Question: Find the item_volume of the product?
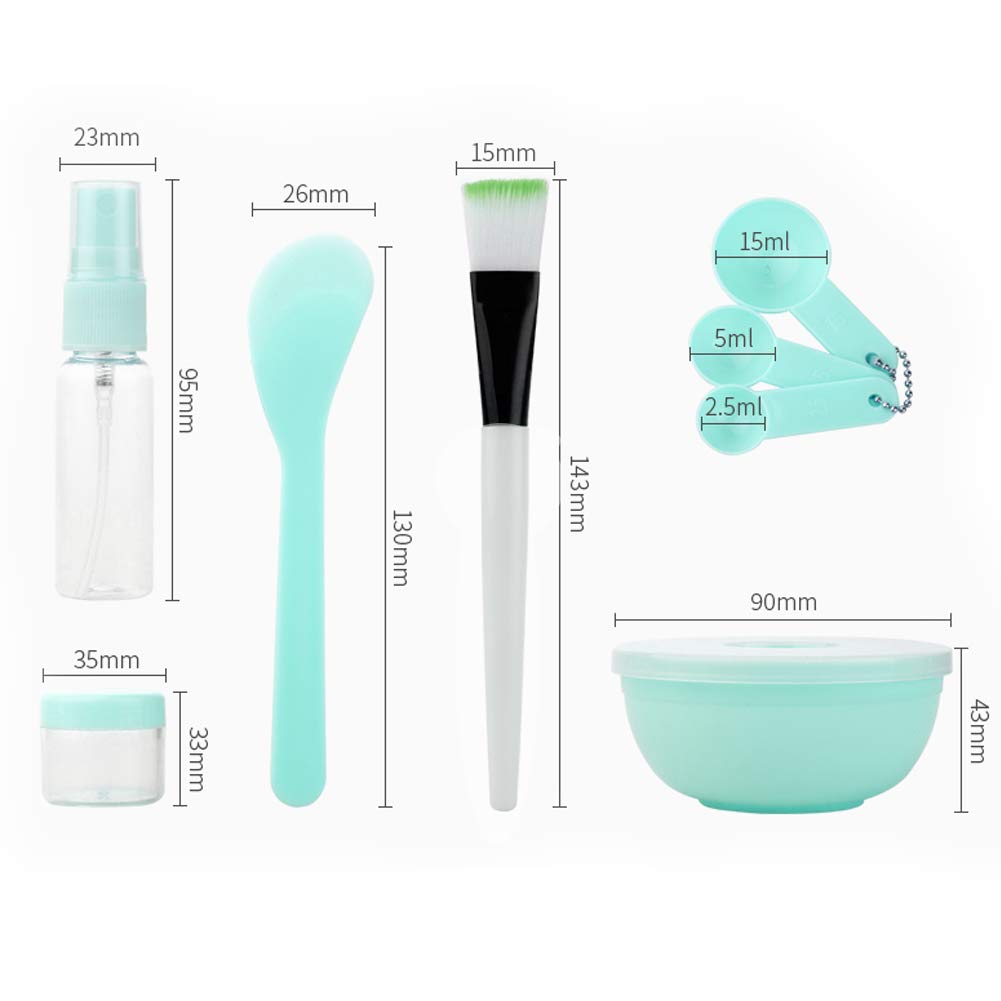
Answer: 15.0 millilitre